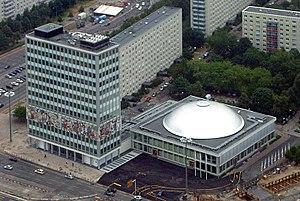
L'Alexanderplatz [ʔalɛkˈsandɐˌplat͡s] est une place de Berlin. Située dans le quartier Mitte, dans la partie est de la ville, l'Alex, comme la surnomment les Berlinois, est un des principaux centres d'activité de Berlin. La place est fréquentée quotidiennement par 300 000 personnes. Elle tient son nom de la visite que fit à Berlin l'empereur russe Alexandre Iᵉʳ en 1805.